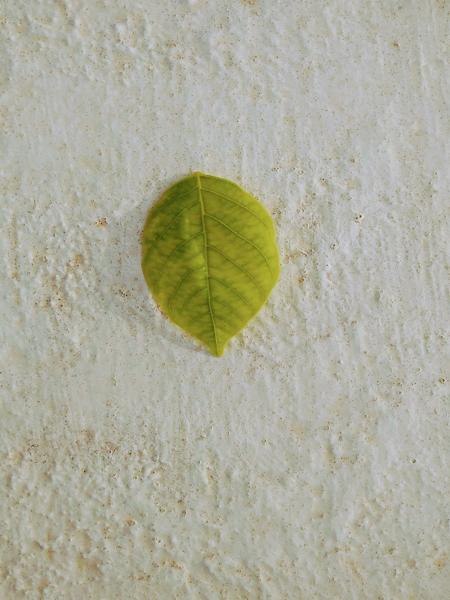
Plant: Honge